India at the 2024 Summer Olympics

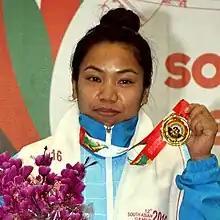
Portrait of Saikhom Chanu

As per the qualification guidelines issued by the International Federation for Equestrian Sports (FEI), NOCs that did not qualify teams could earn up to two individual places in eventing based on the individual rankings. India secured one quota for the individual dressage allocated for the highest ranked individual NOC that had not qualified. Indian rider Anush Agarwalla was confirmed as the lone Indian entry for the Games in June 2024. Agarwalla was the first Indian to qualify for the individual dressage event and the second Indian to qualify for the individual Olympic equestrian competition since 2000 after Fouaad Mirza competed in eventing in 2020.